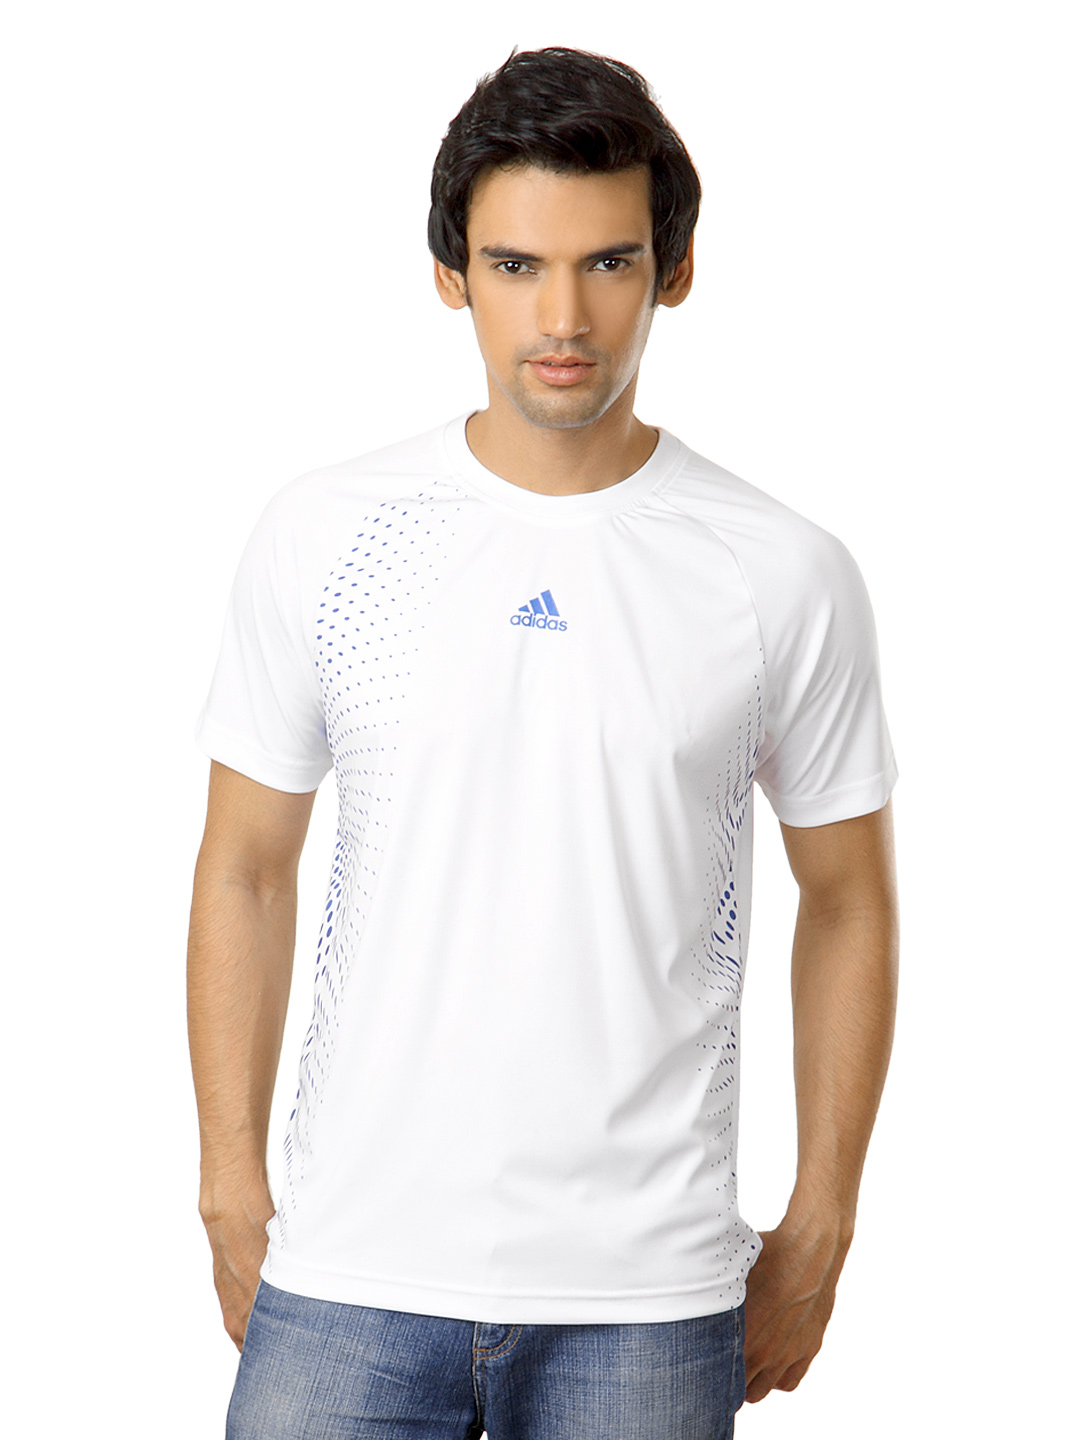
ADIDAS Men White T-shirt
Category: Apparel / Topwear / Tshirts
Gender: Men
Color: White
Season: Summer 2012
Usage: Casual